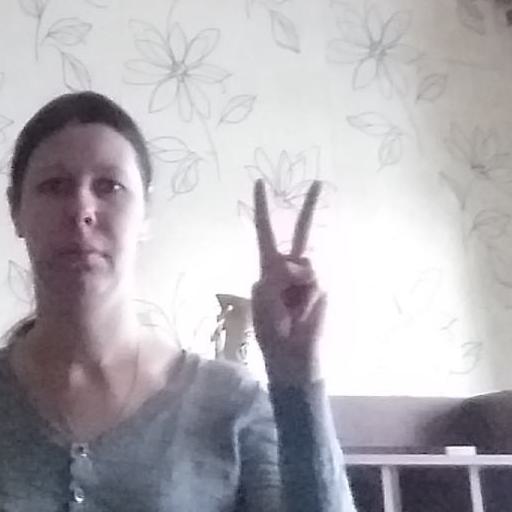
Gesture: peace